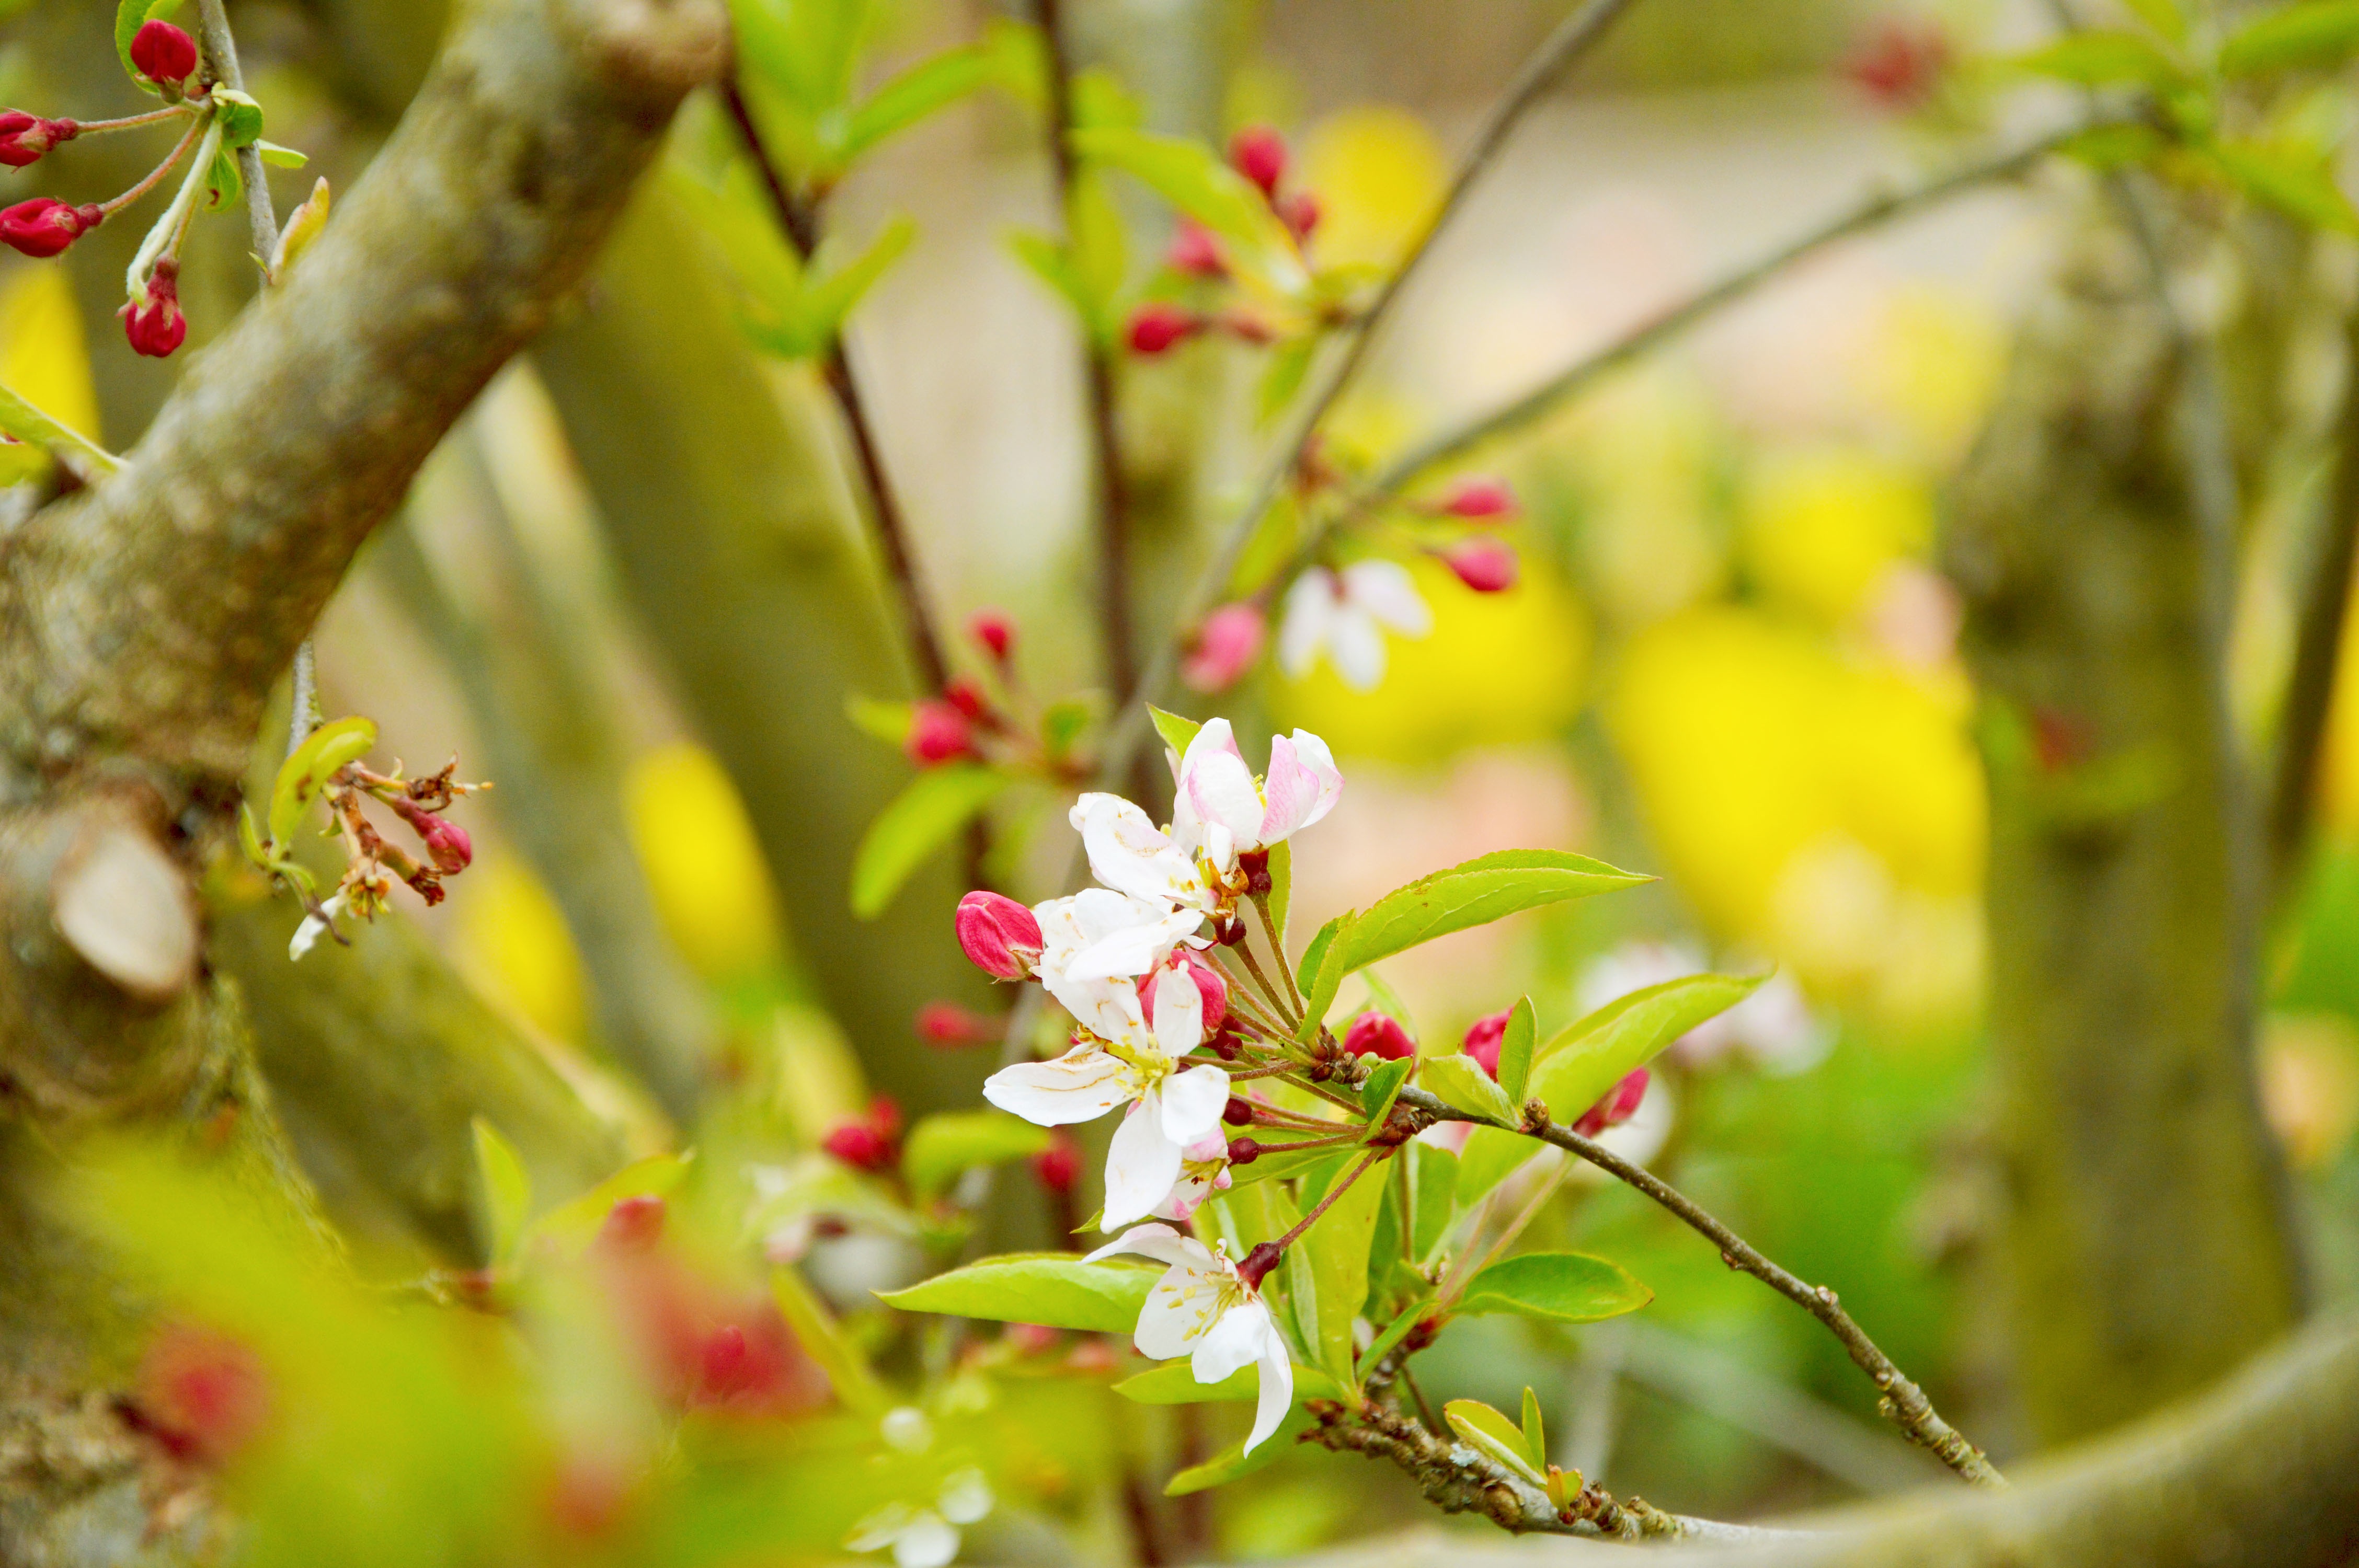
tree, nature, branch, blossom, plant, fruit, sunlight, leaf, flower, food, spring, green, produce, autumn, botany, flora, season, wildflower, shrub, macro photography, flowering plant, woody plant, land plant